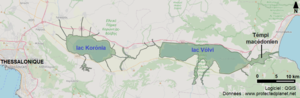
Emprise du parc national des lacs Korónia, Vólvi et du Témpi macédonien en vert et légende des principaux sous-espaces le composant. A l’ouest du parc s’étend l’agglomération de Thessalonique. UNEP-WCMC and IUCN (2020), Protected Planet: Ethniko Parko Ygrotopon Ton Limnon Koroneias - Volvis Kai Ton Makedonikon Tempon in Greece
Le parc national des zones humides des lacs Korónia, Vólvi et du Témpi macédonien est un parc national de Grèce créé en 2004. Il est situé au nord de la Chalcidique et à l’est de l’agglomération de Thessalonique.